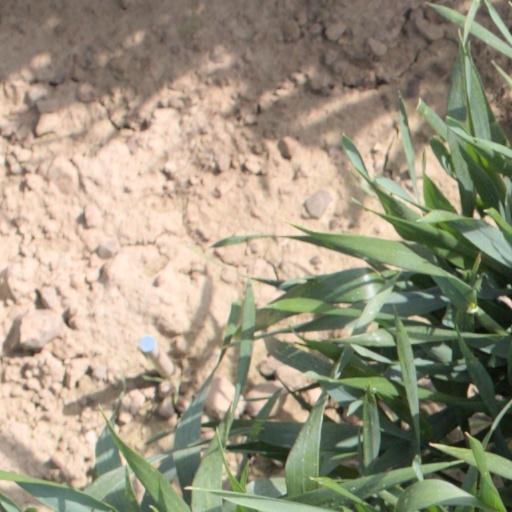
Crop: wheat